Weser Uplands

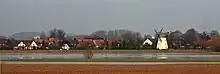
The Weser. Behind: Tündern

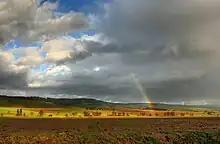
The Weser Uplands

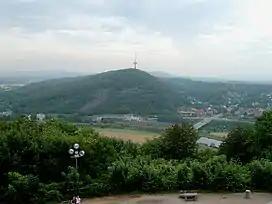
View of the Weser Hills. The hill with the TV tower is the Jakobsberg.

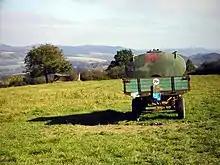
Weser Uplands between Heinsen and Polle

In addition to the whole of the Weser Valley between Hann. Münden und Porta Westfalica, several geologically associated, but clearly separate chains of uplands, ridges and individual hills are considered part of the Weser Uplands. In its narrowest sense, the following would be included (running from north to south):